Quiz RPG: The World of Mystic Wiz

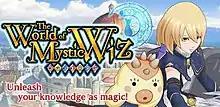

Quiz RPG: The World of Mystic Wiz (クイズRPG 魔法使いと黒猫のウィズ) is a quiz game, role-playing video game, and social game hybrid that was developed and published by Colopl and released on Android on March 5, 2013 and on iOS on April 22, 2013.